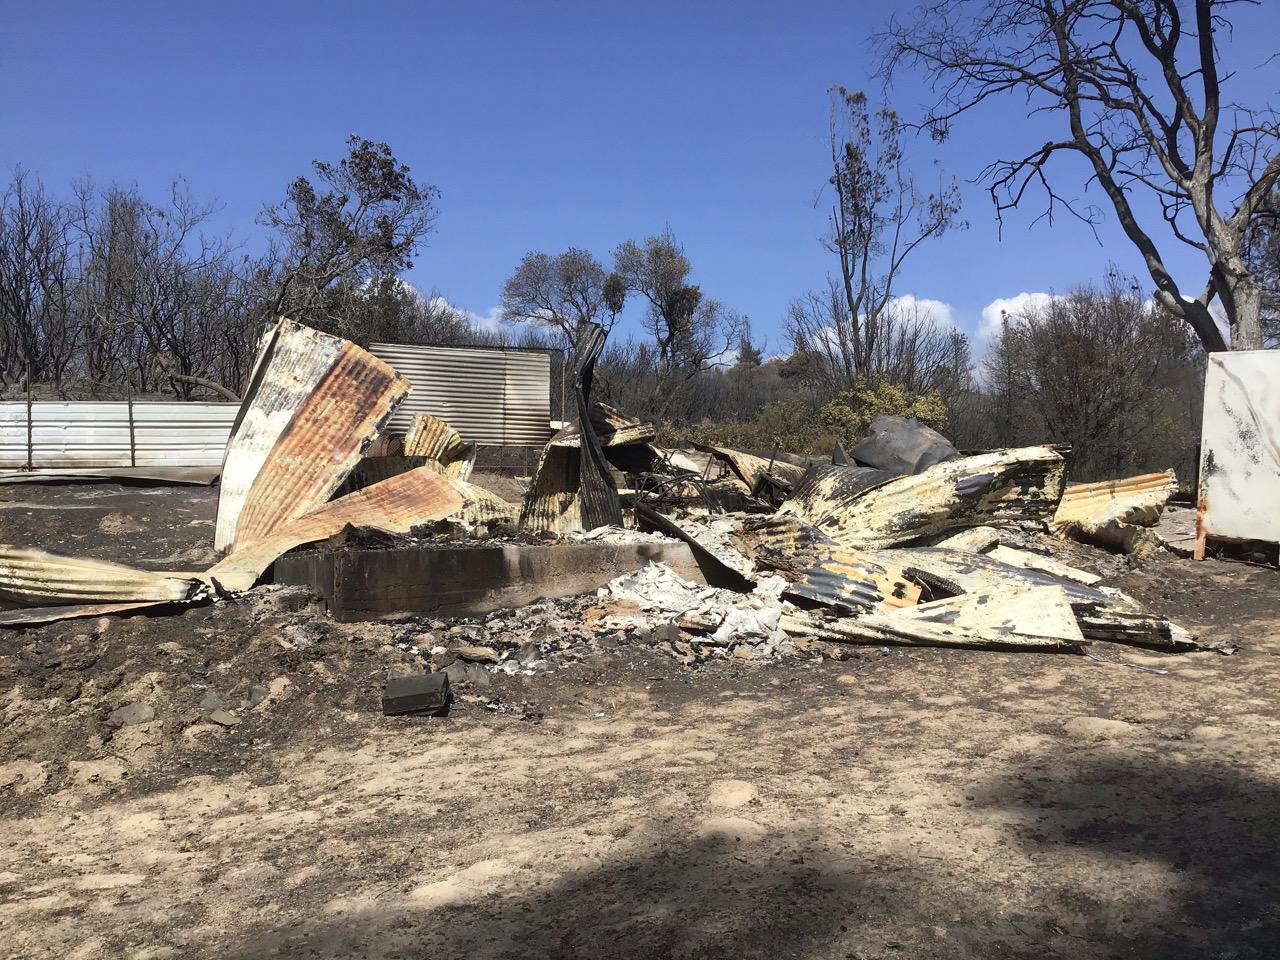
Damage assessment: destroyed